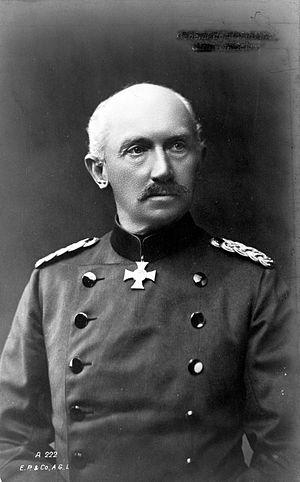
Cet article liste les leaders des Empires centraux durant la Première Guerre mondiale soit les principales personnalités politiques et militaires ayant soutenu ou œuvré pour les Empires centraux lors de la Première Guerre mondiale.